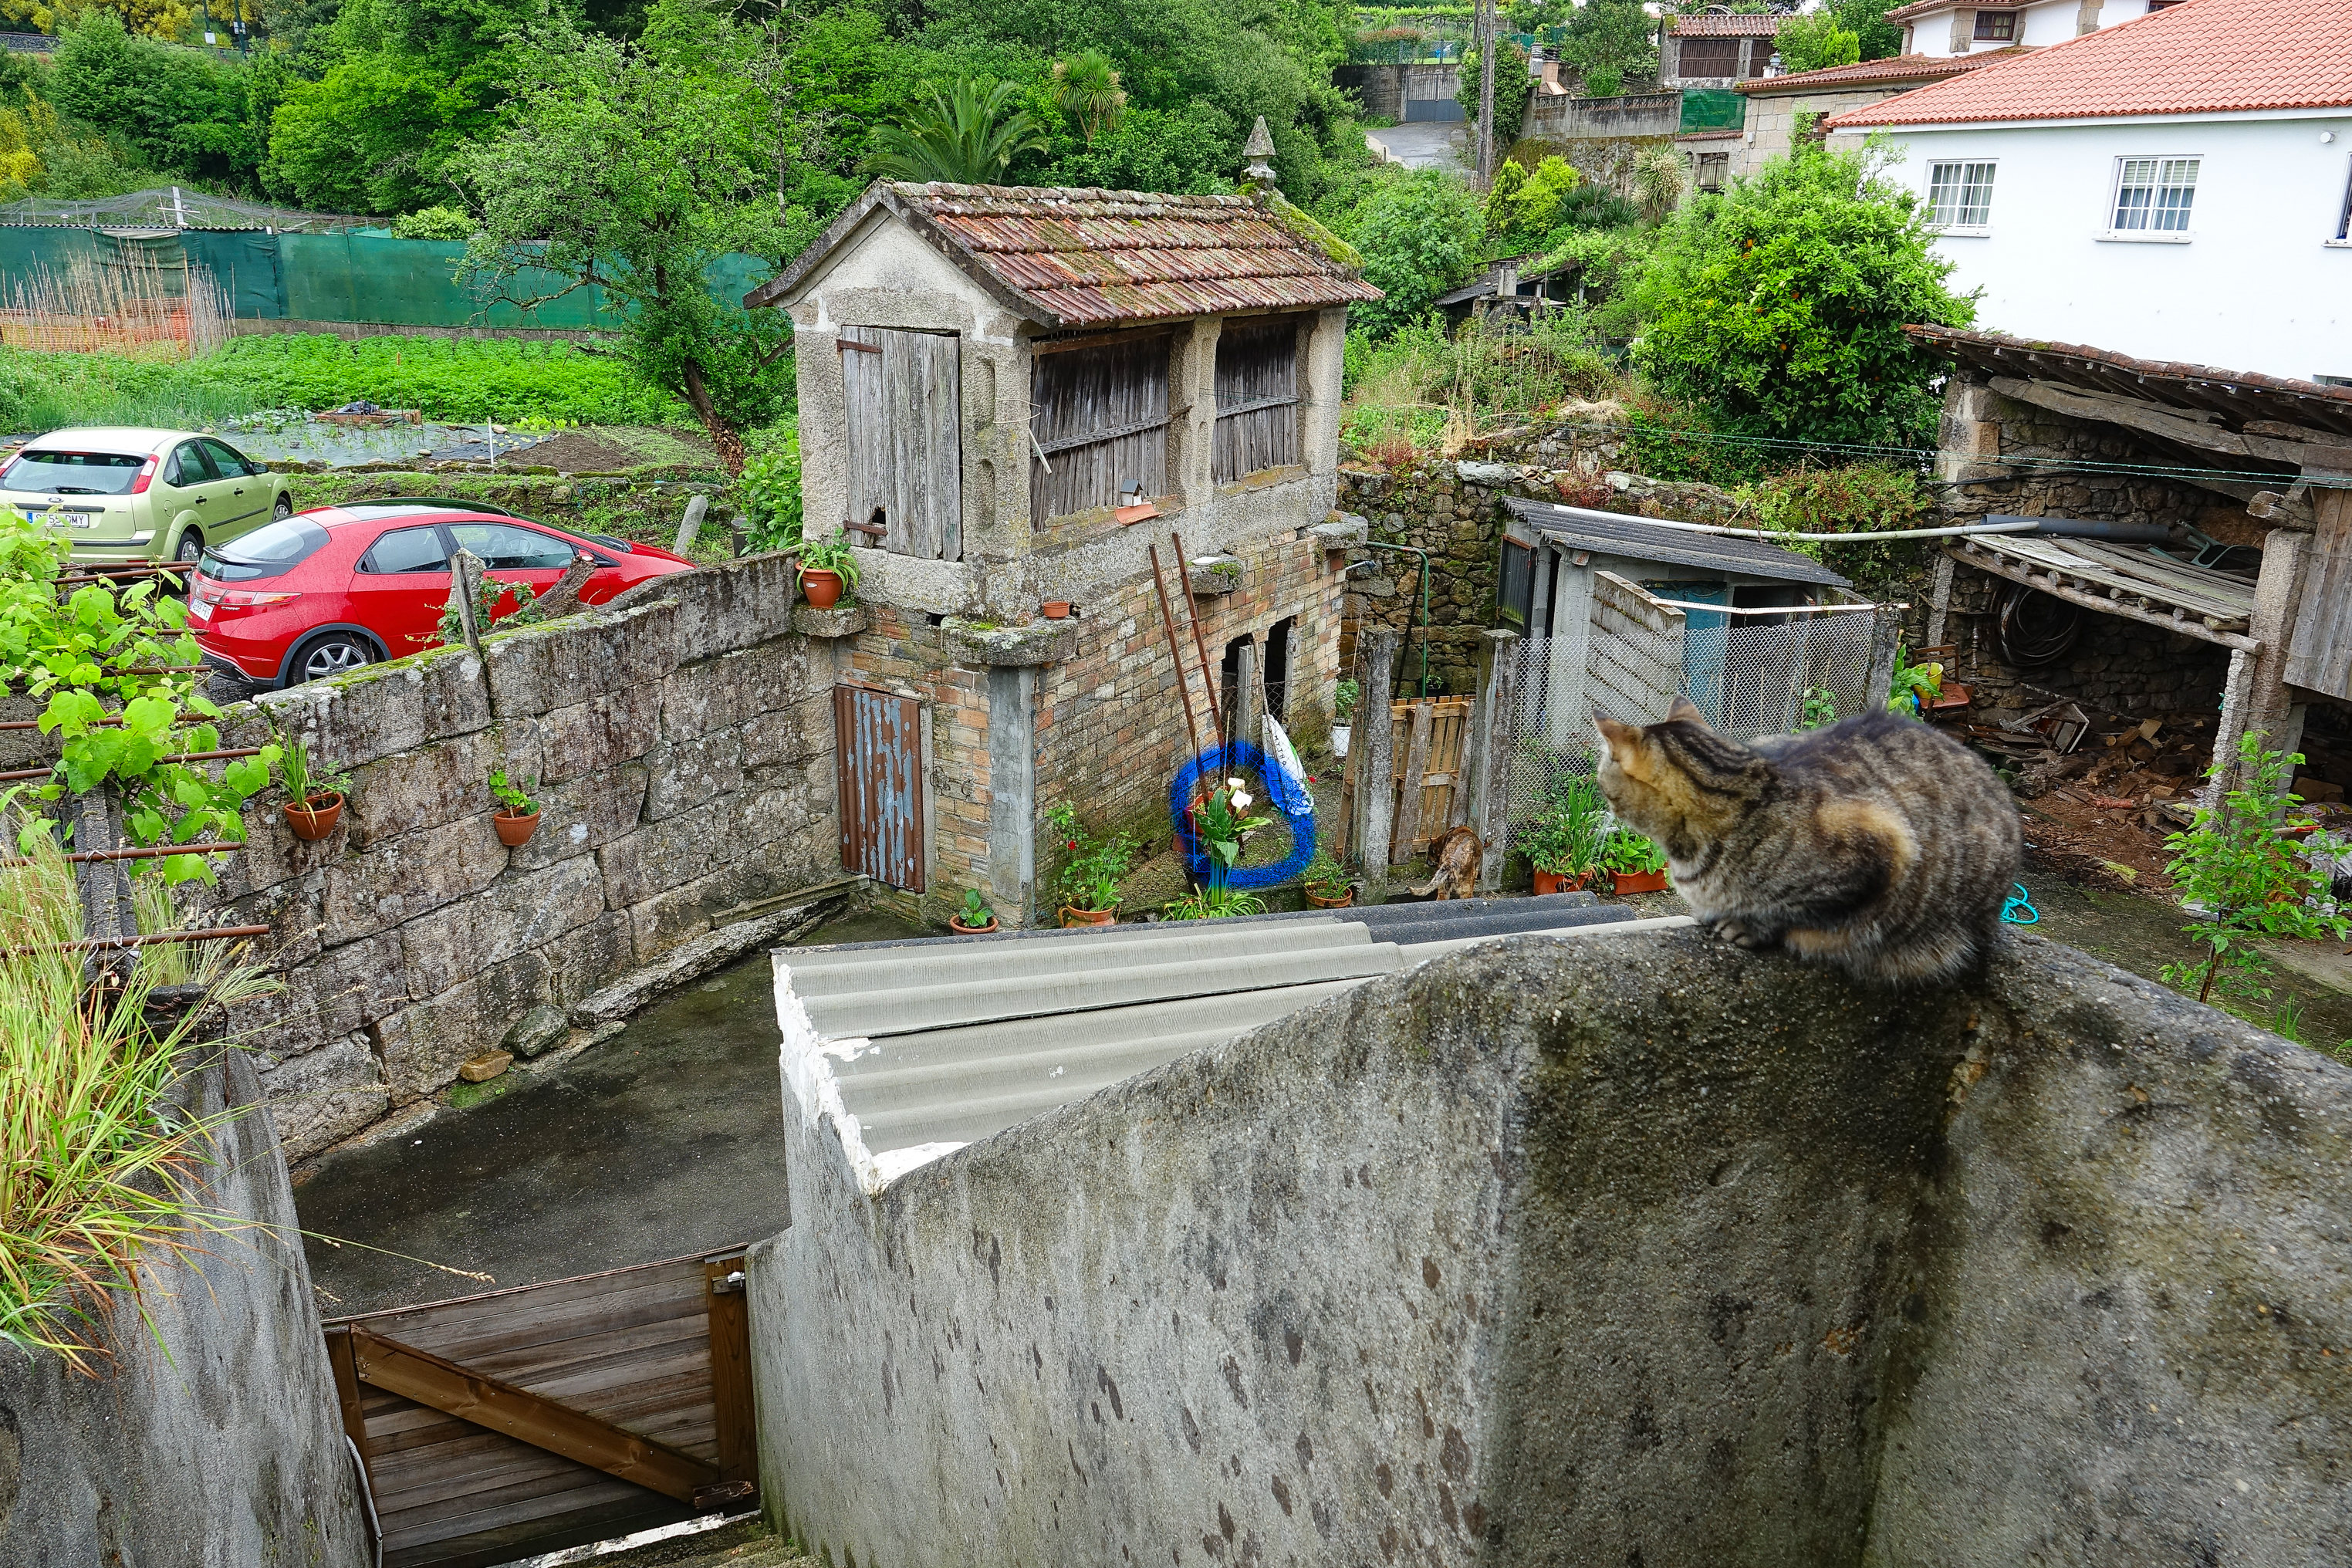
landscape, wall, village, zoo, garden, waterway, spain, espaa, galicia, pontevedra, paisajes, ggl1, gaby1, xovesphoto, sonydscrx10iii, sonyrx10iii, rx10iii, rx10m3, rural area